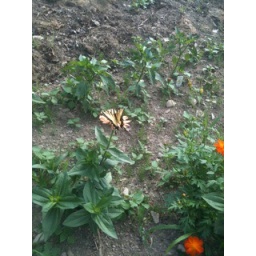
Caught a Monarch butterfly on a flower in my garden